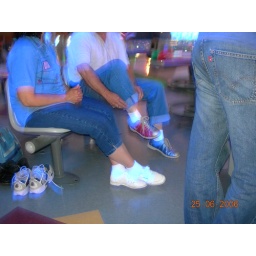
Dusty shows off his white socks in the black light, while Mom shows of her white shoes. Hawthorne Lanes, 6/25/06